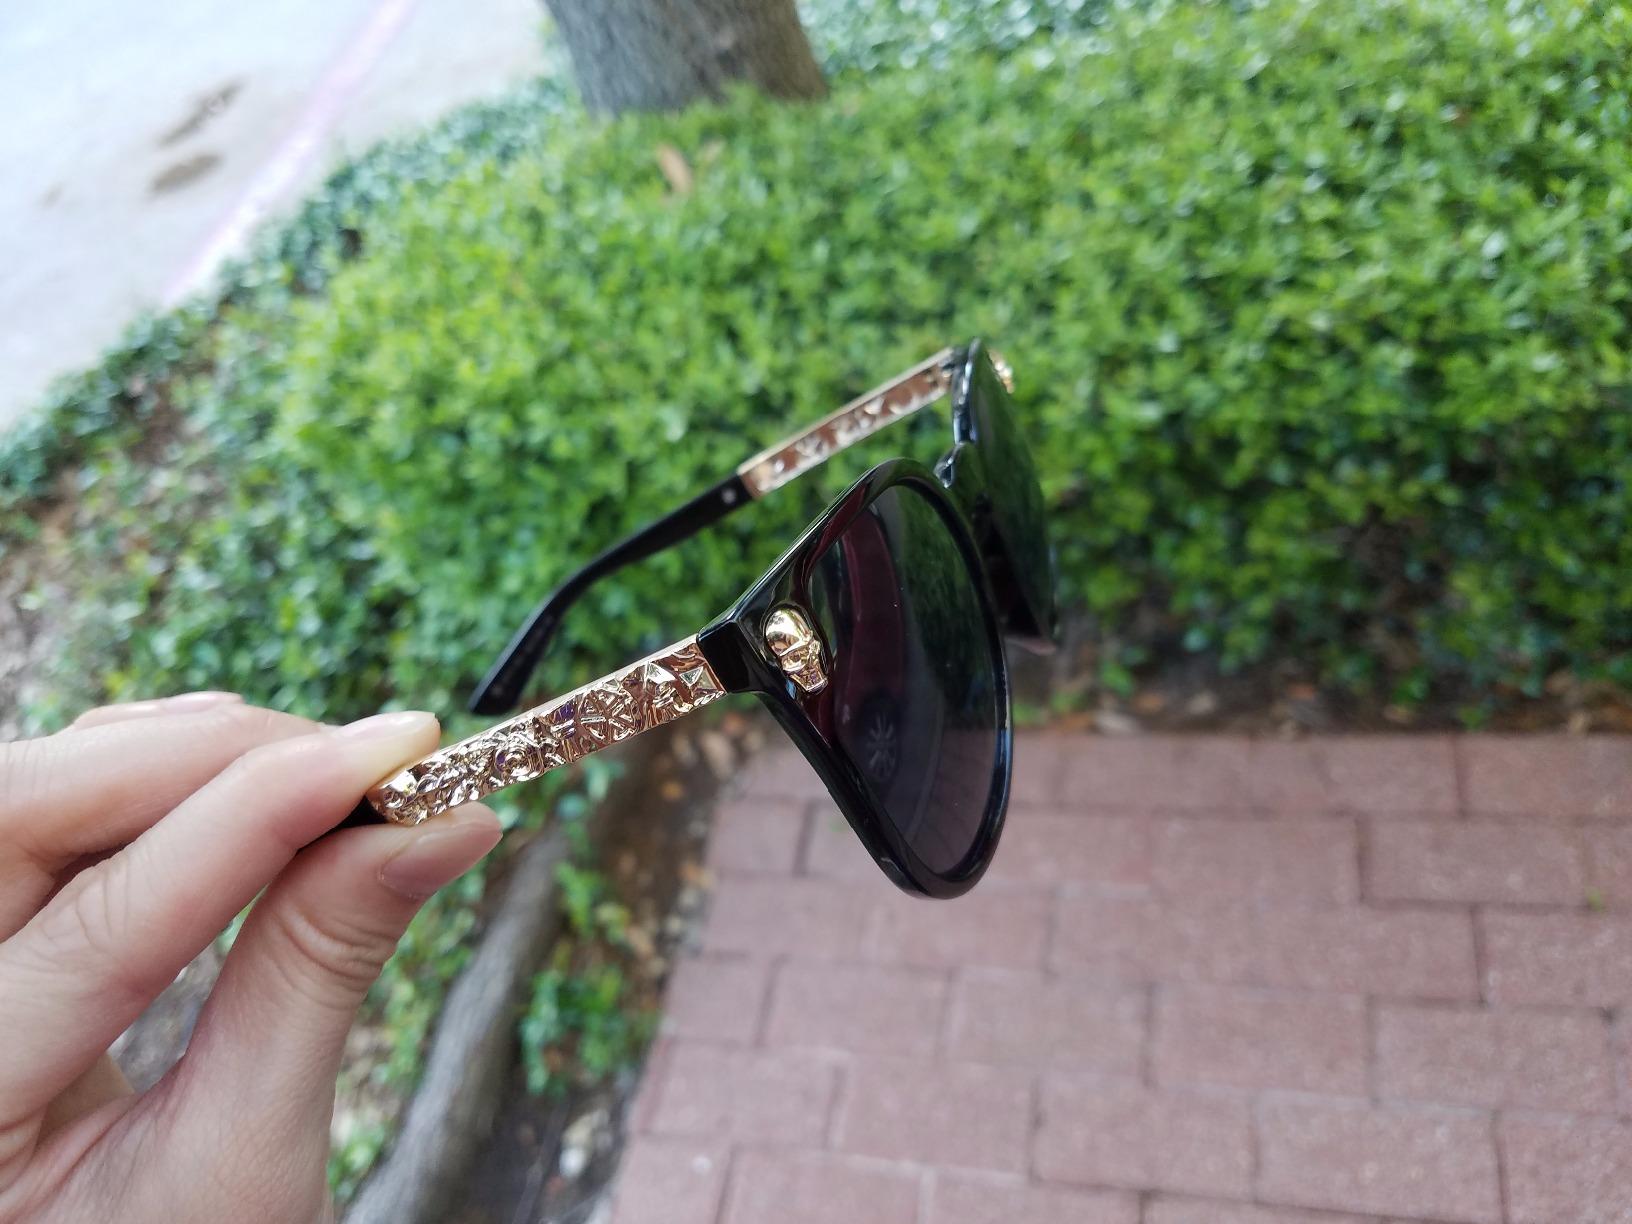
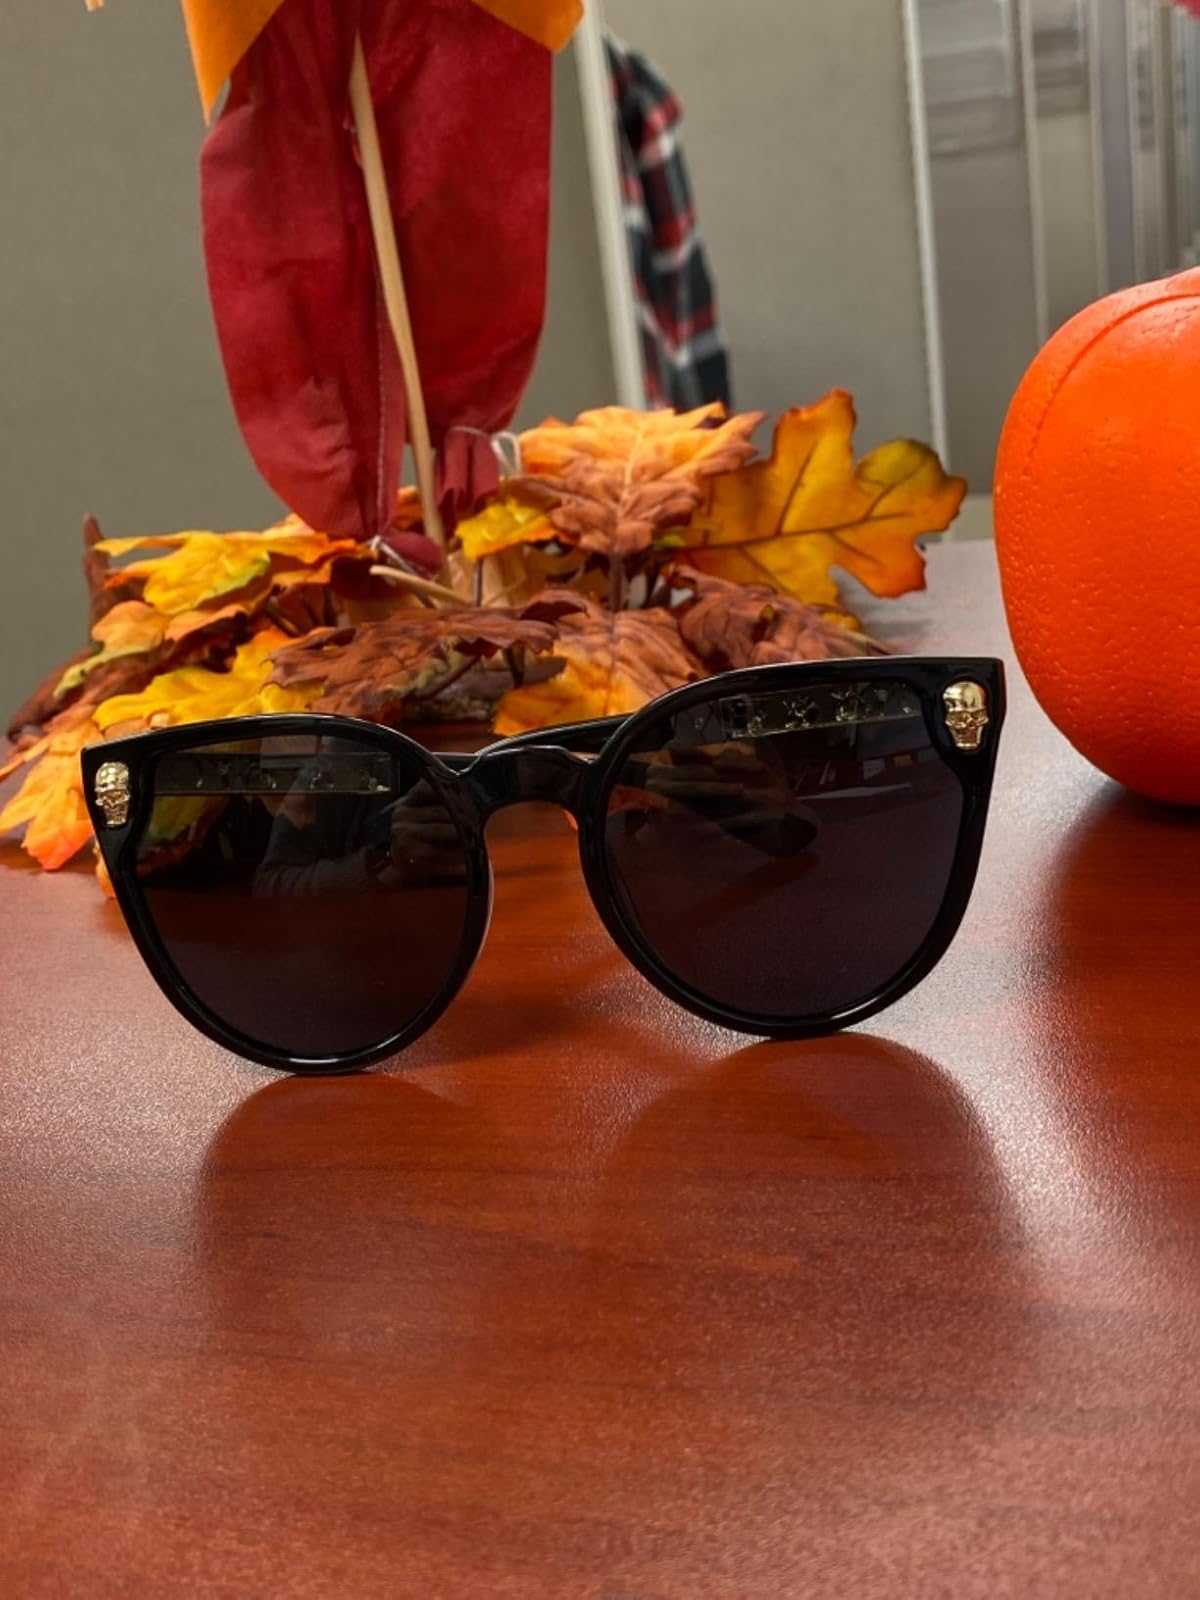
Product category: accessories_sunglasses
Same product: yes